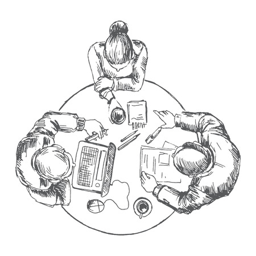
businessmen working team at the table .